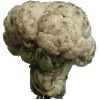
Label: Cauliflower 1